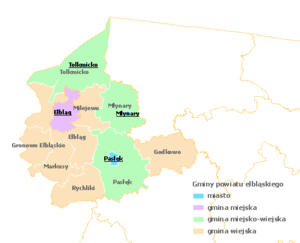
Le powiat d'Elbląg est un territoire administratif du nord de la Pologne, en voïvodie de Varmie-Mazurie.